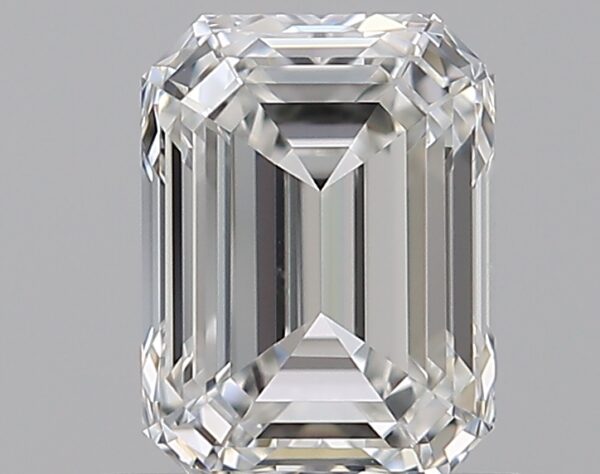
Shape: emerald
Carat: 0.7
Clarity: VVS1
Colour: G
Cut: EX
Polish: EX
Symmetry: VG
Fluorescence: F
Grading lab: GIA
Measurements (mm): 5.72 x 4.24 x 2.88